David Neeleman

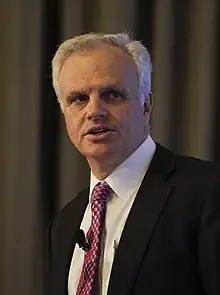
Neeleman in 2015

David Gary Neeleman (born October 16, 1959) is a Brazilian-American businessman and entrepreneur. He has founded five commercial airlines: Morris Air, WestJet, JetBlue Airways, Azul Brazilian Airlines, and Breeze Airways. Along with Humberto Pedrosa and Aigle Azur, he owned 45% of TAP Air Portugal. In 2017 he became a citizen of Cyprus.